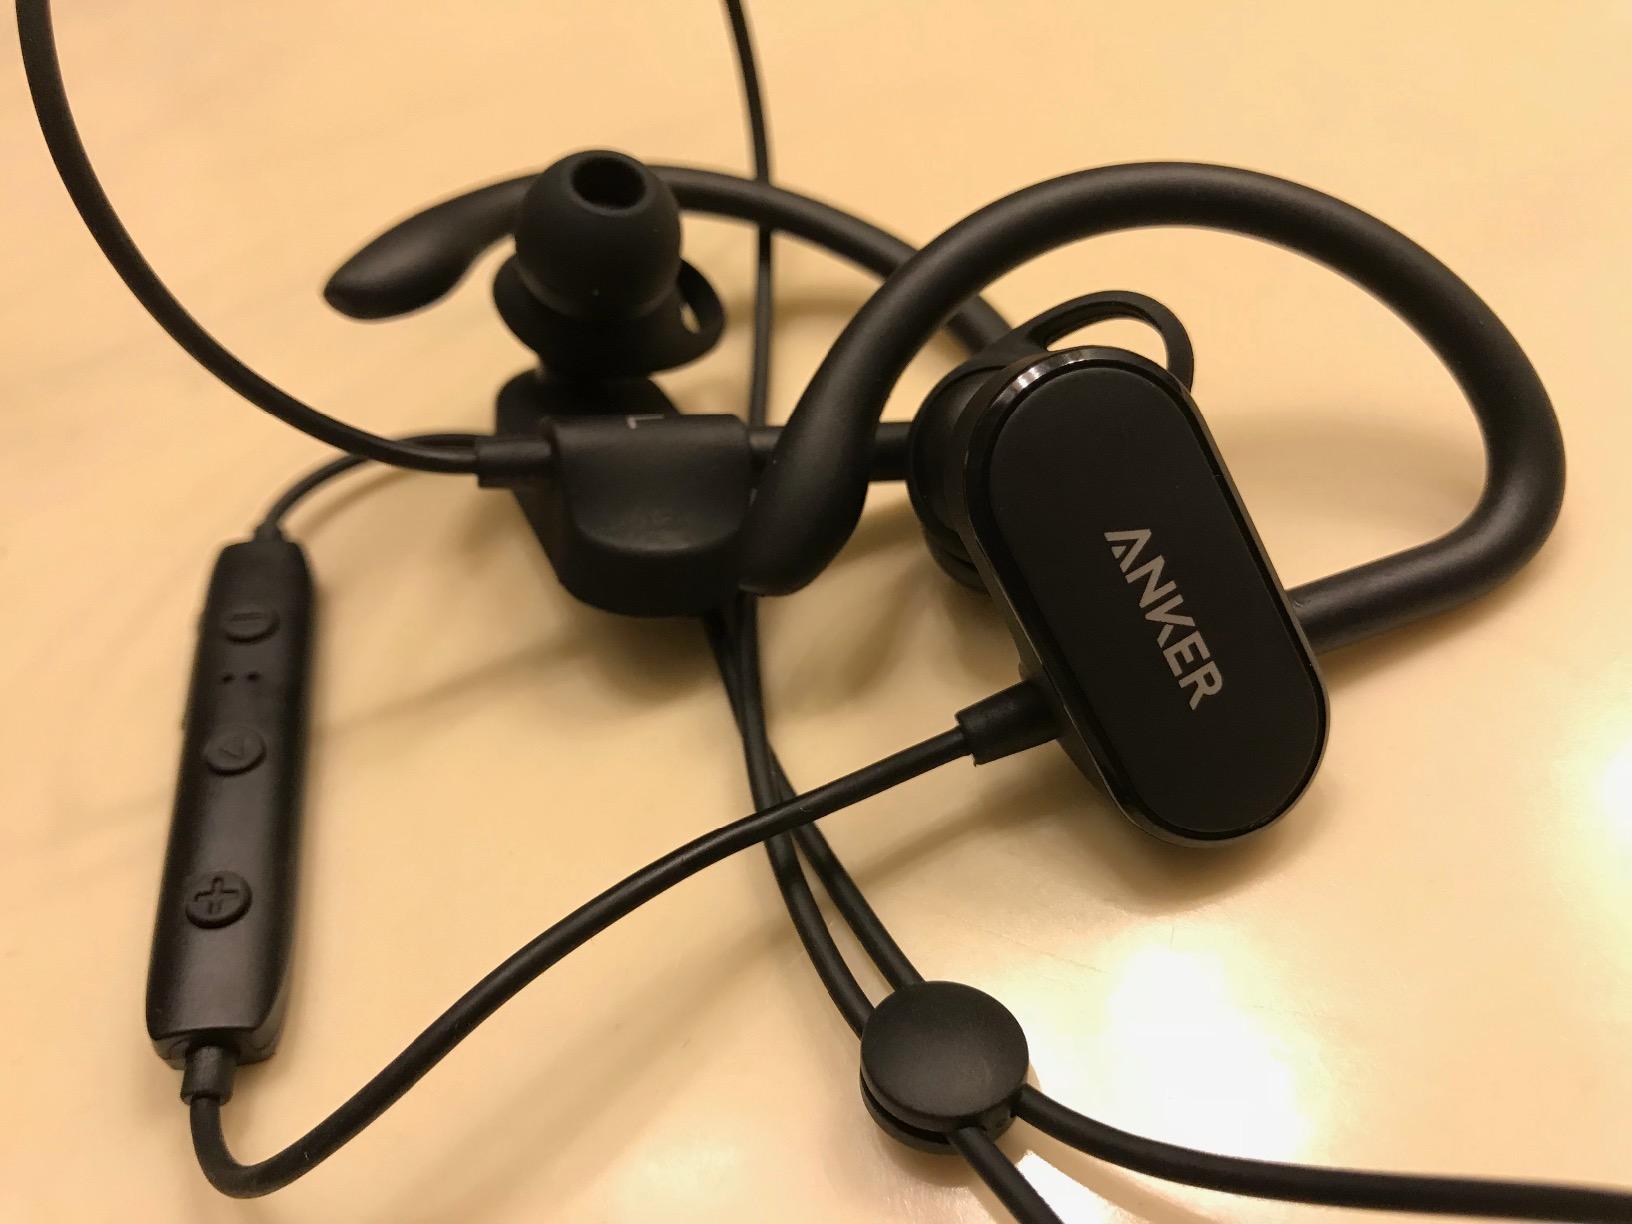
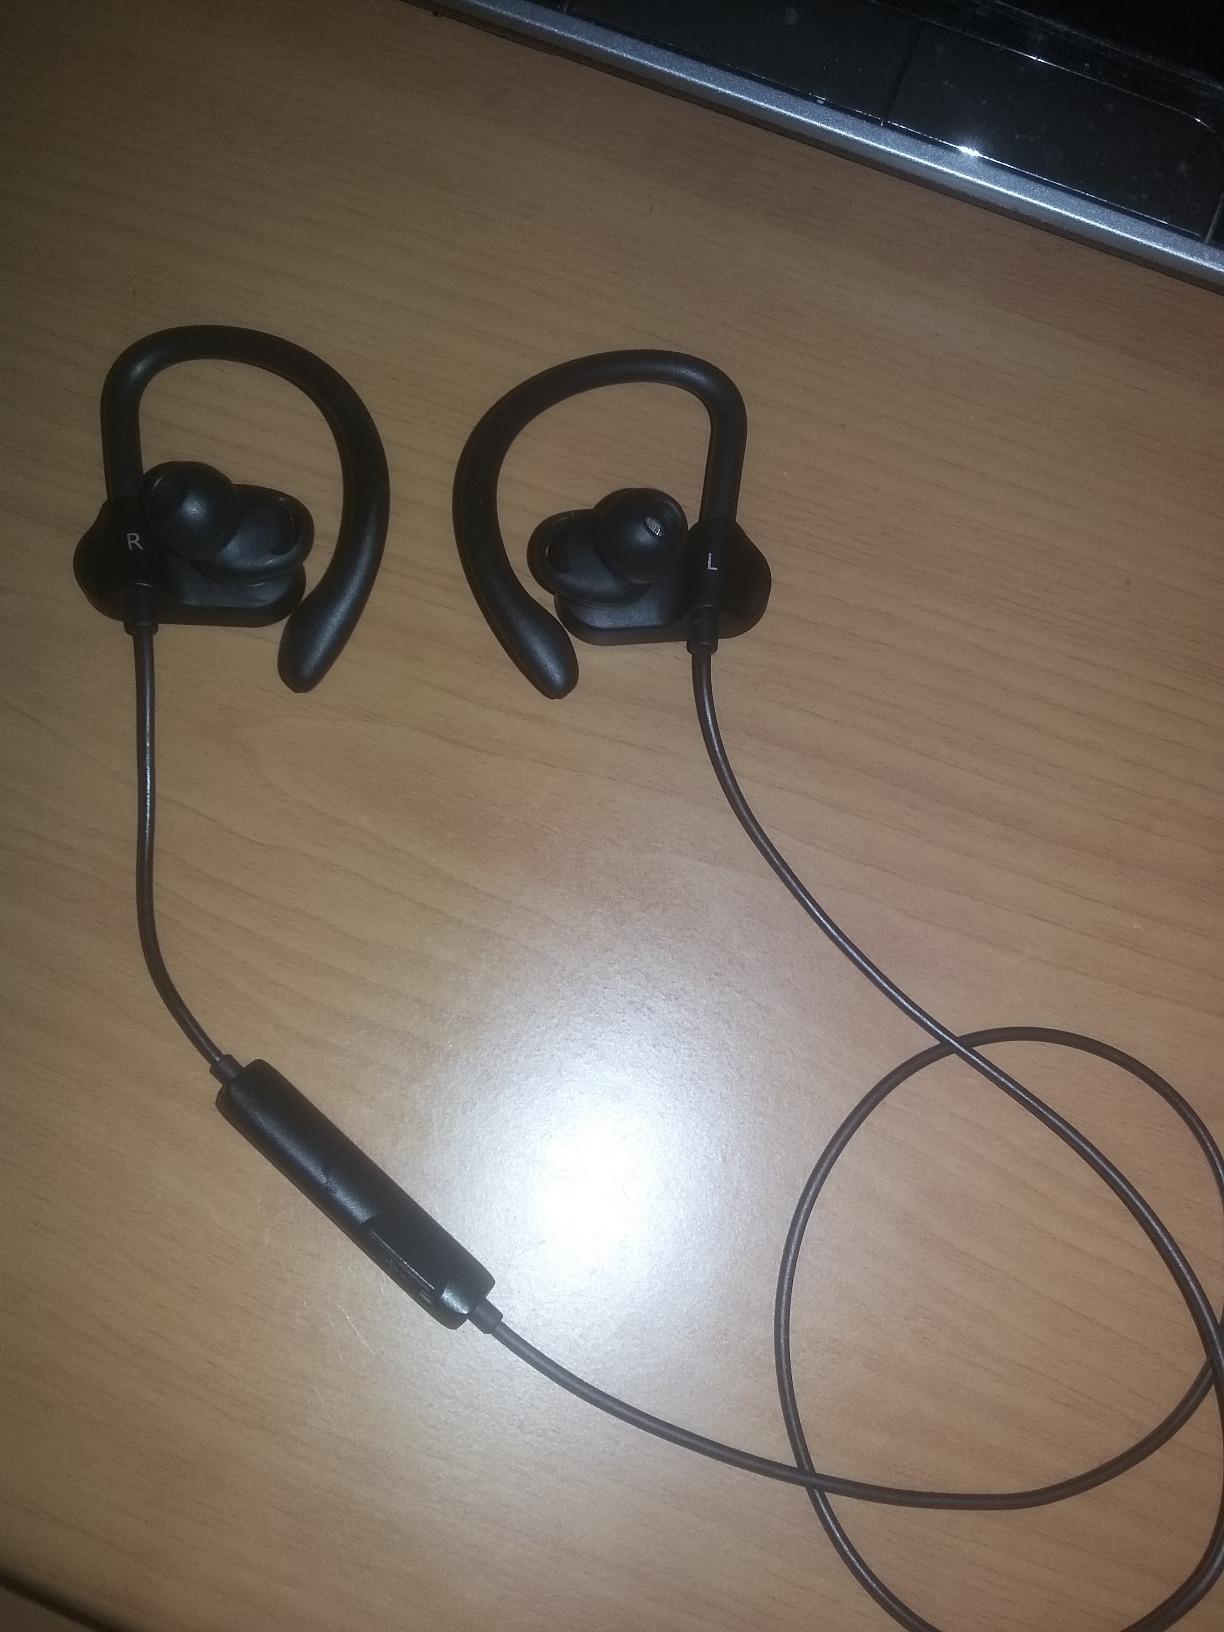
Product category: headphones
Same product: yes